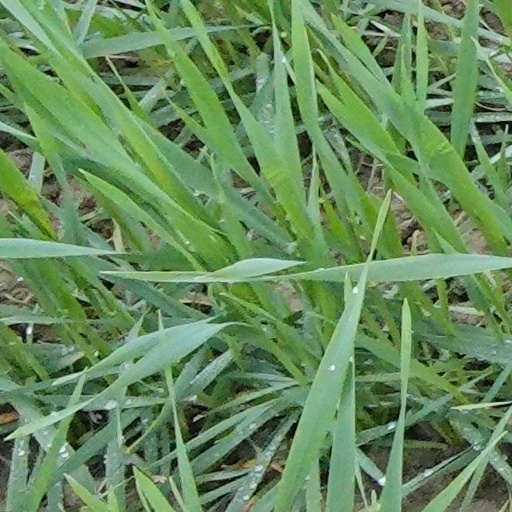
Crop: wheat